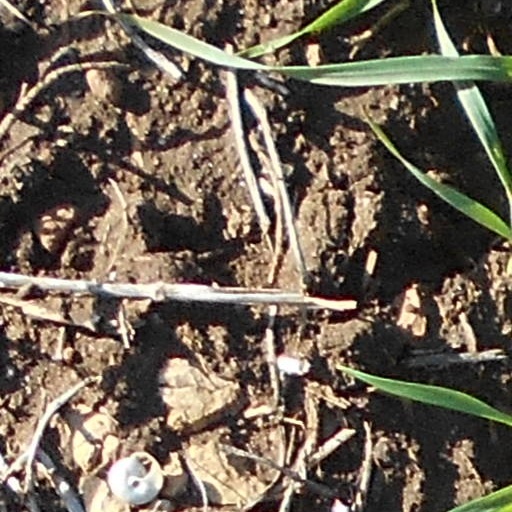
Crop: wheat